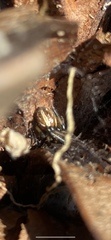
Species: Lactrodectus_hesperus